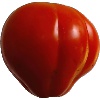
Label: Tomato 1